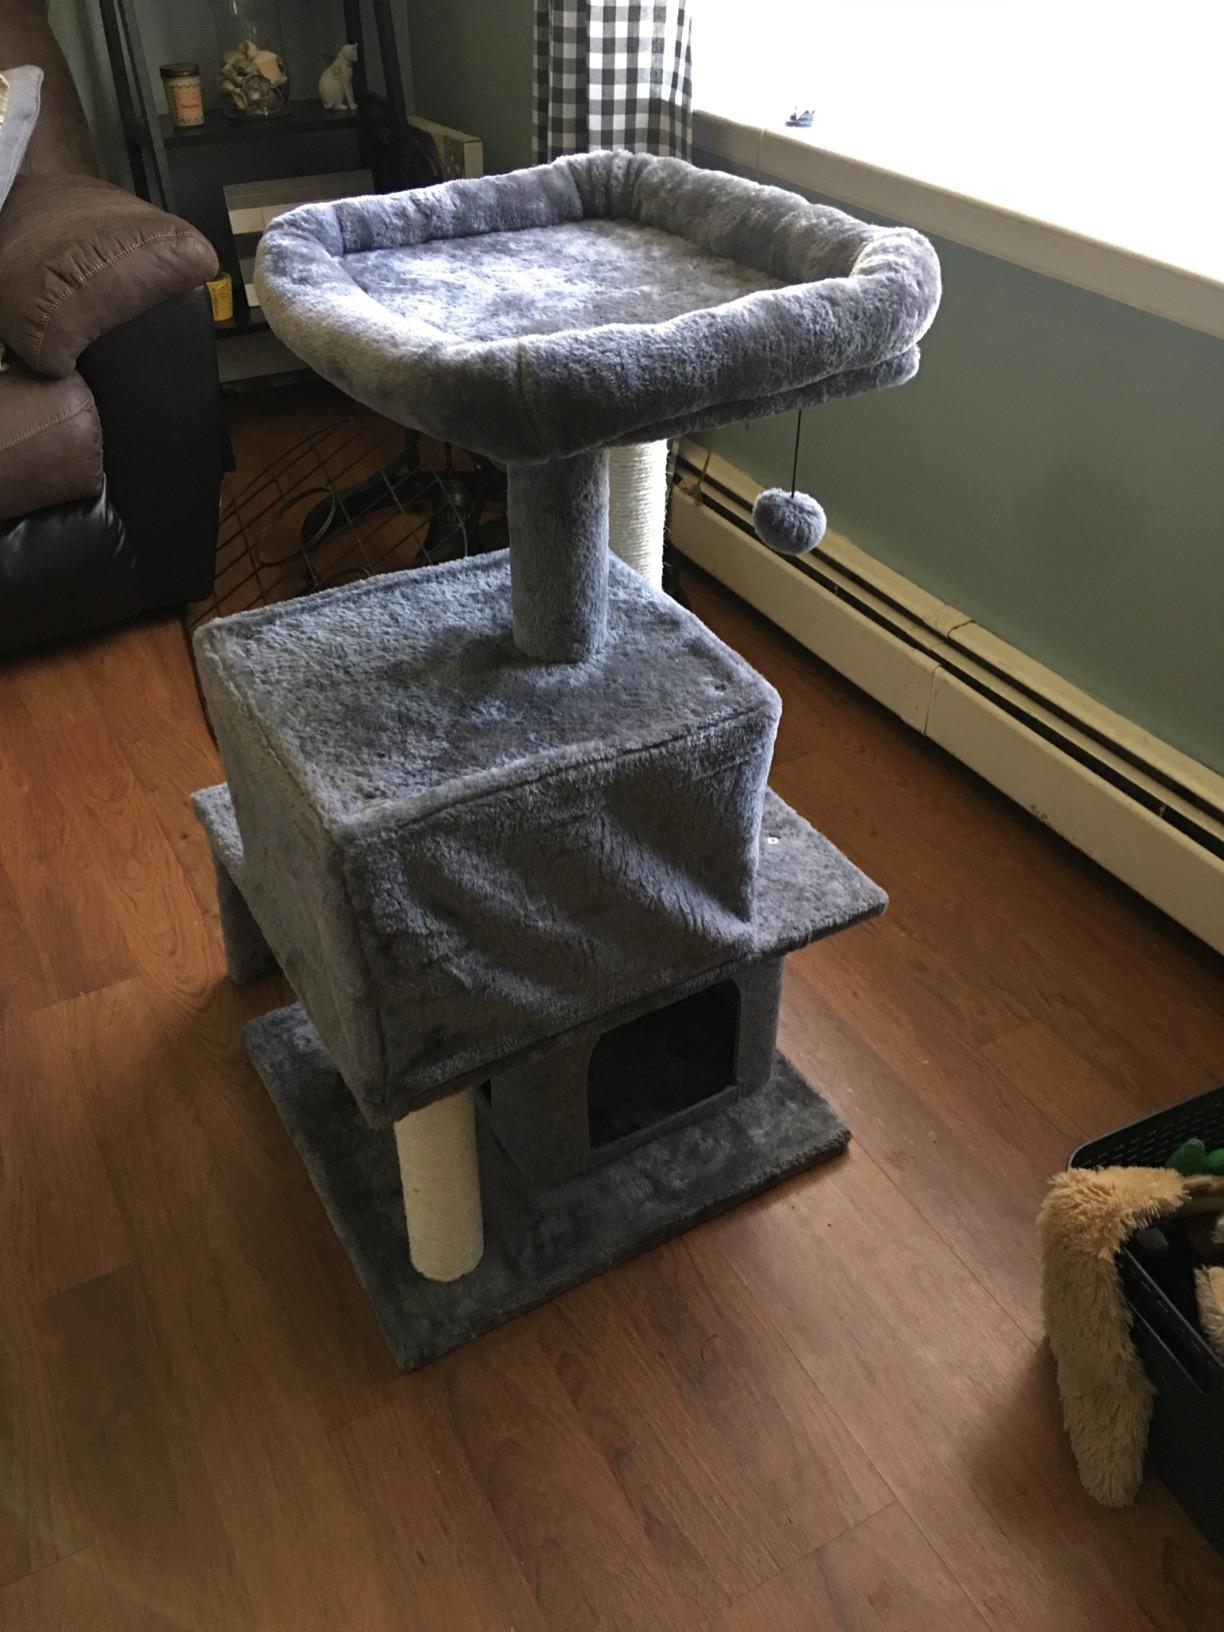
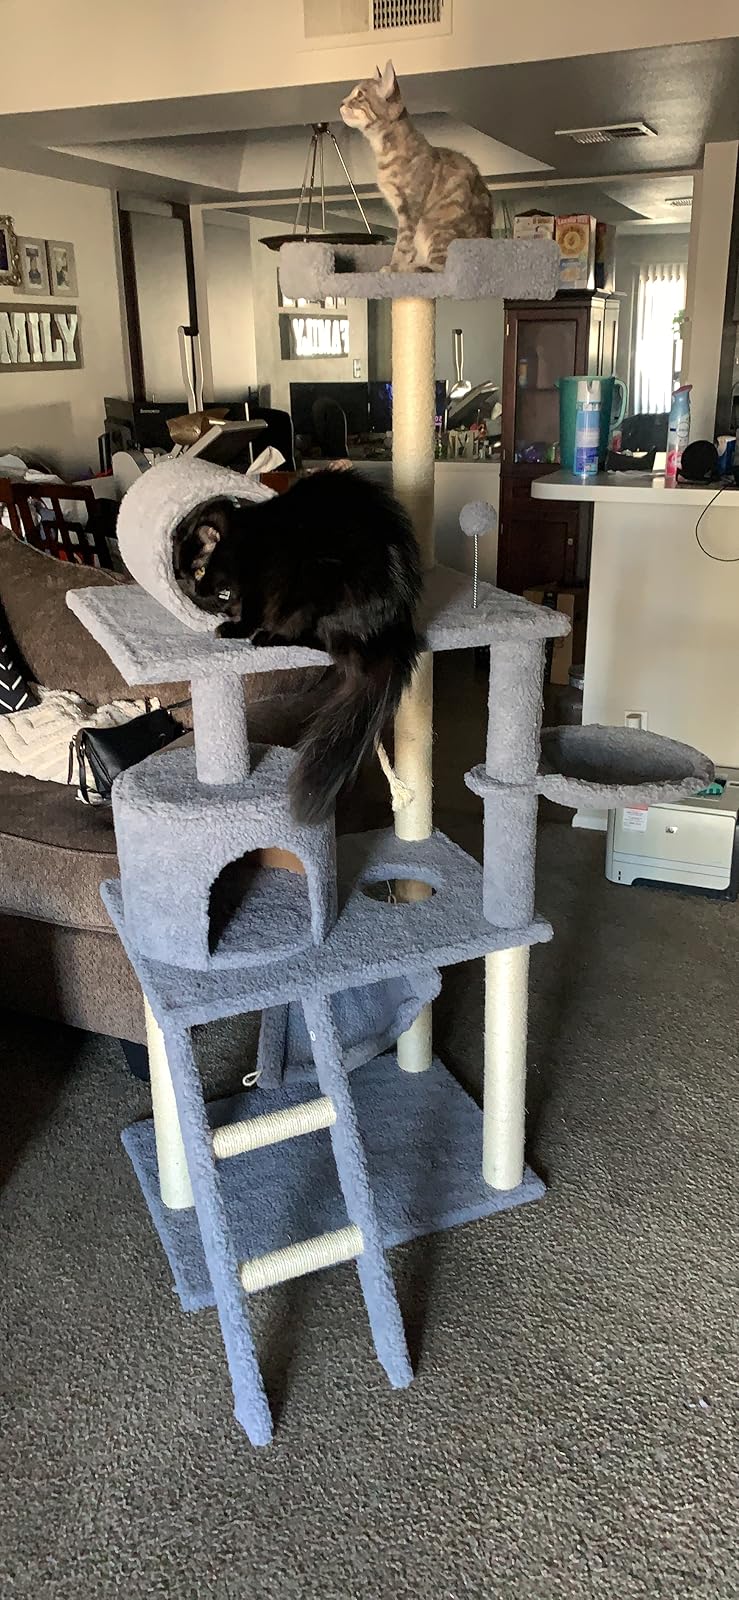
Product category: items_cat tree
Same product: no